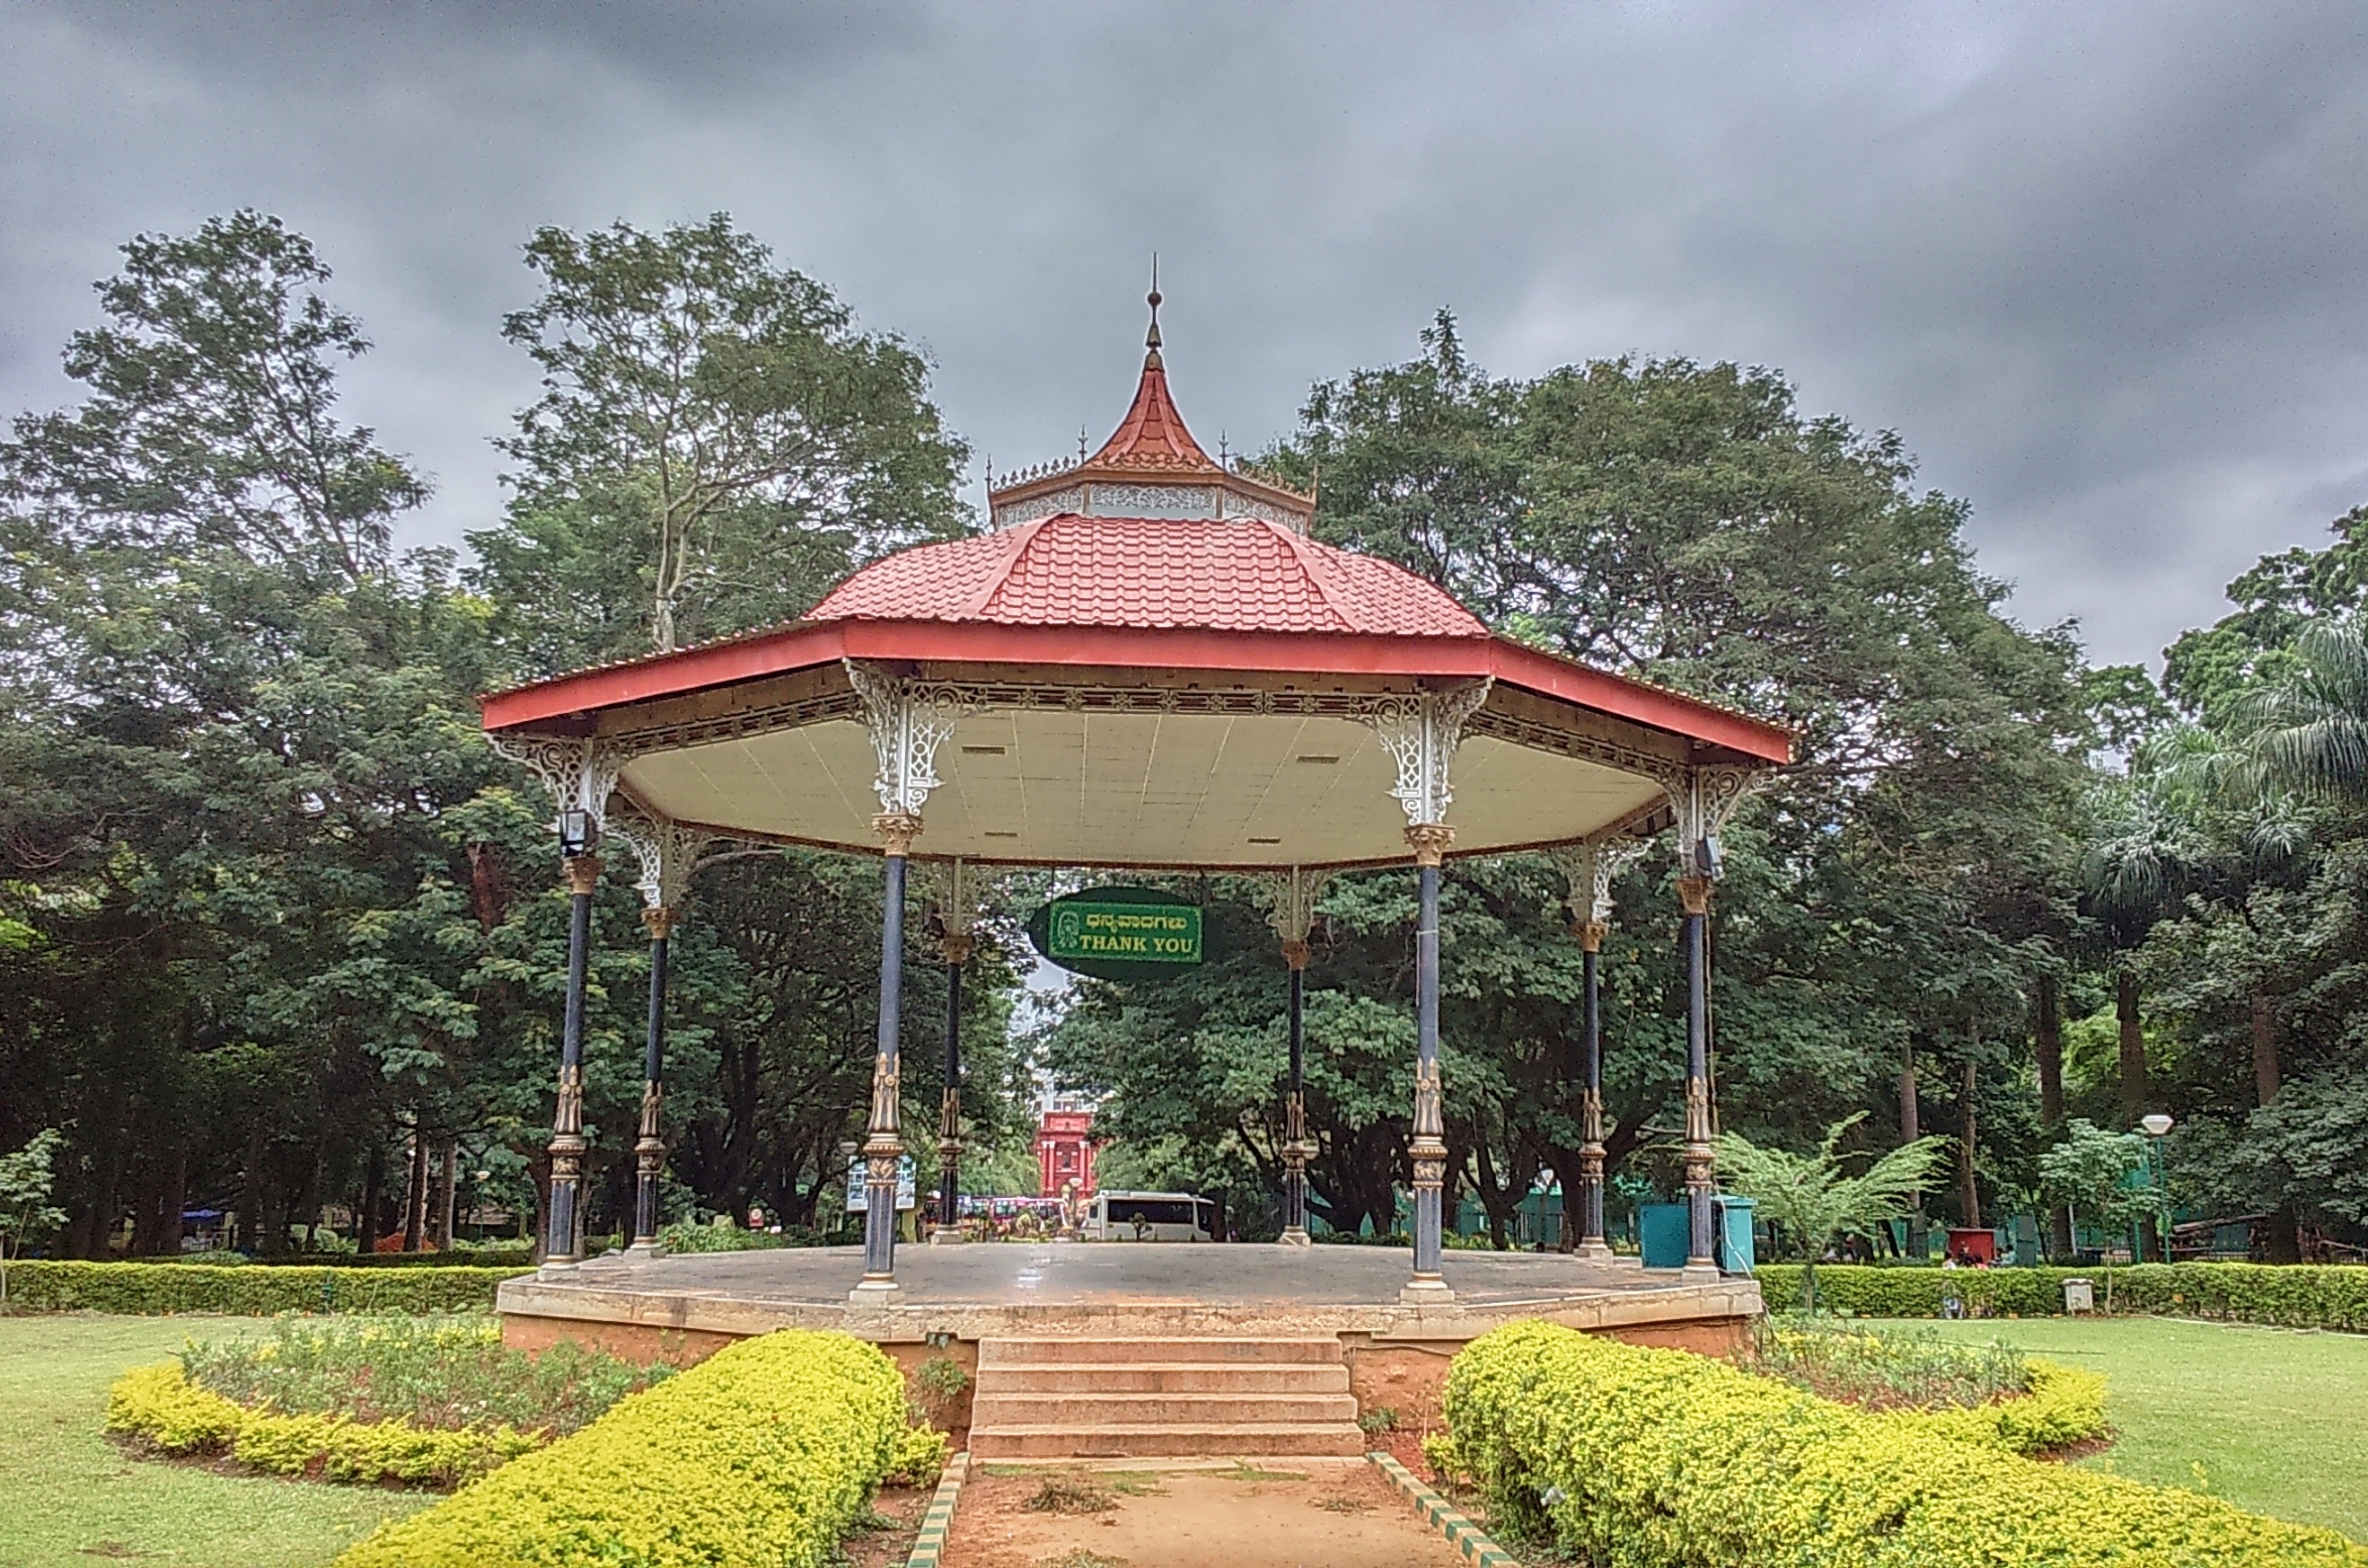
architecture, structure, recreation, canopy, tower, park, garden, place of worship, design, temple, pavilion, shrine, india, bengaluru, chinese architecture, pagoda, pergola, band stand, roofed, cubbon park, shinto shrine